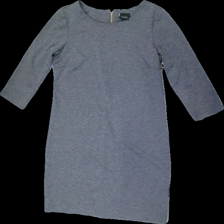
View: front
Type: Dress
Category: Ladies
Brand: Not in the list
Brand text on label: Vila
Colors: Grey
Material: 79% poly, 19% visc, 3% elas
Cut: Regular, C-collar
Size: M
Smell: Minor
Price range: <50
Recommended usage: Export
Description: Grey dress from Vila, size M. Poor condition.